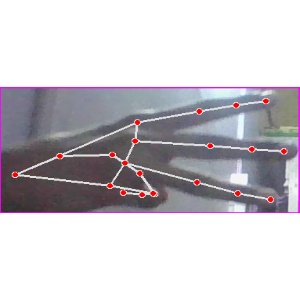
अक्षर: भ